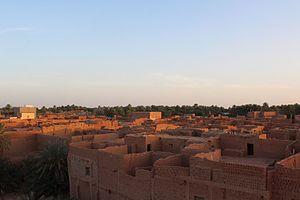
Le Ksar, un espace regroupant les éléments sociales, anthropologiques voire architecturales des populations locales du Sahara algérien.